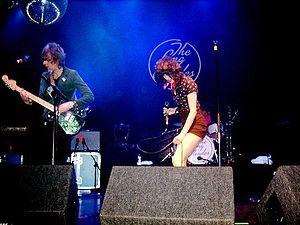
The Long Blondes est un groupe de rock indépendant britannique, originaire de Sheffield, Yorkshire, en Angleterre. Ils dégagent une image de « punk glamour », symbolisé par leur chef de file Kate Jackson. À la suite de son référencement dans la cool list du NME, Kate Jackson remarque dans The Guardian que c'était « sans doute parce qu'ils n'avaient pas assez de filles ». Le 20 octobre 2008, le groupe annonce sur sa page Myspace qu'il se sépare.